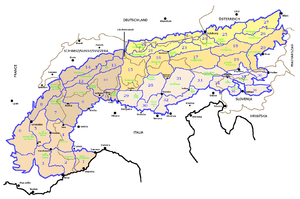
La Subdivision orographique internationale unifiée du système alpin ou SOIUSA est une des classifications systématiques des massifs alpins.
Le massif des Alpes est un ensemble montagneux qui s'étend sur plus d'un millier de kilomètres, d'Italie jusqu'en en Autriche. Il est partagé par huit pays : l'Italie, la France, Monaco, la Suisse, l'Autriche, le Liechtenstein, l'Allemagne, et la Slovénie.